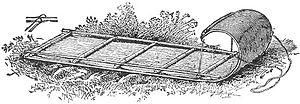
L’expédition de la baie d'Hudson de 1686 est un conflit opposant la France et l’Angleterre dans la baie d’Hudson et qui a pour cause principale le contrôle du lucratif commerce des fourrures. Elle désigne une expédition menée par la Nouvelle-France contre les postes de traite de la compagnie de la baie d'Hudson dans la partie sud de la baie d'Hudson. Dirigée par Pierre de Troyes, sur ordre du gouverneur de la Nouvelle-France, l’expédition permet de capturer les postes de Moose Factory, Rupert House, Fort Albany ainsi que le Craven, navire de la Compagnie de la Baie d’Hudson. C’est aussi une mission d’exploration car elle traverse des territoires inconnus. Le conflit de la baie d’Hudson est un épisode qui précède de quelques mois de le déclenchement de la guerre de Neuf Ans entre la France et l'Angleterre. Un des lieutenants du chevalier de Troyes, Pierre Le Moyne d'Iberville, entreprit d’autres expéditions qui culminèrent lors de la victoire navale de 1697. A la fin de la guerre, la Nouvelle-France contrôlait tous les ports de la compagnie sauf un.